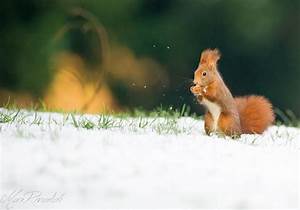
Label: squirrel